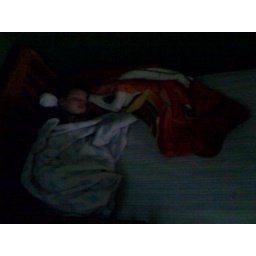
Judah in his big boy bed